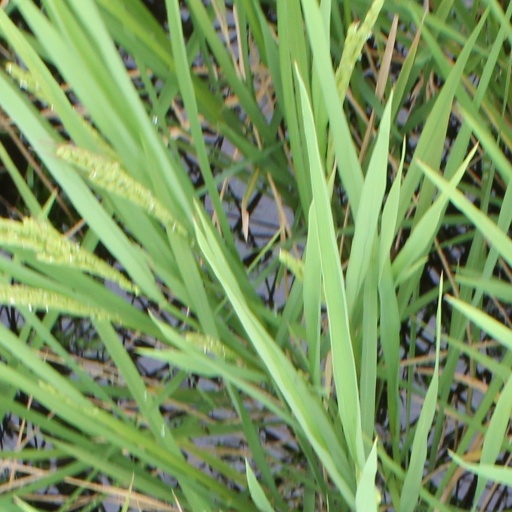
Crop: rice